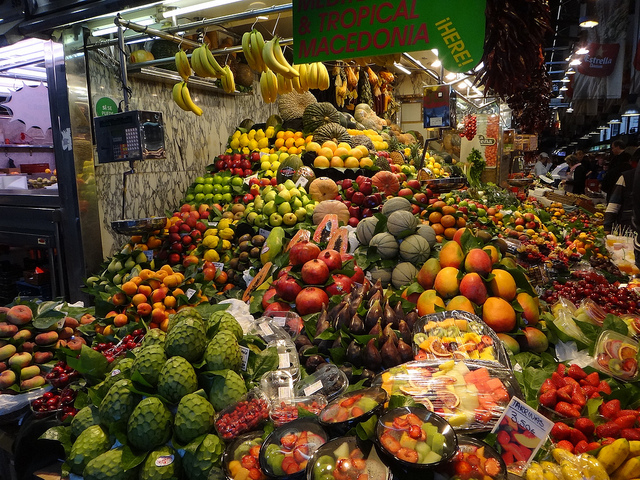
user: Given an image and a question. Answer the question in a short answer. Question: What part of the house would you store the products shown in the picture? Short Answer:
assistant: kitchen